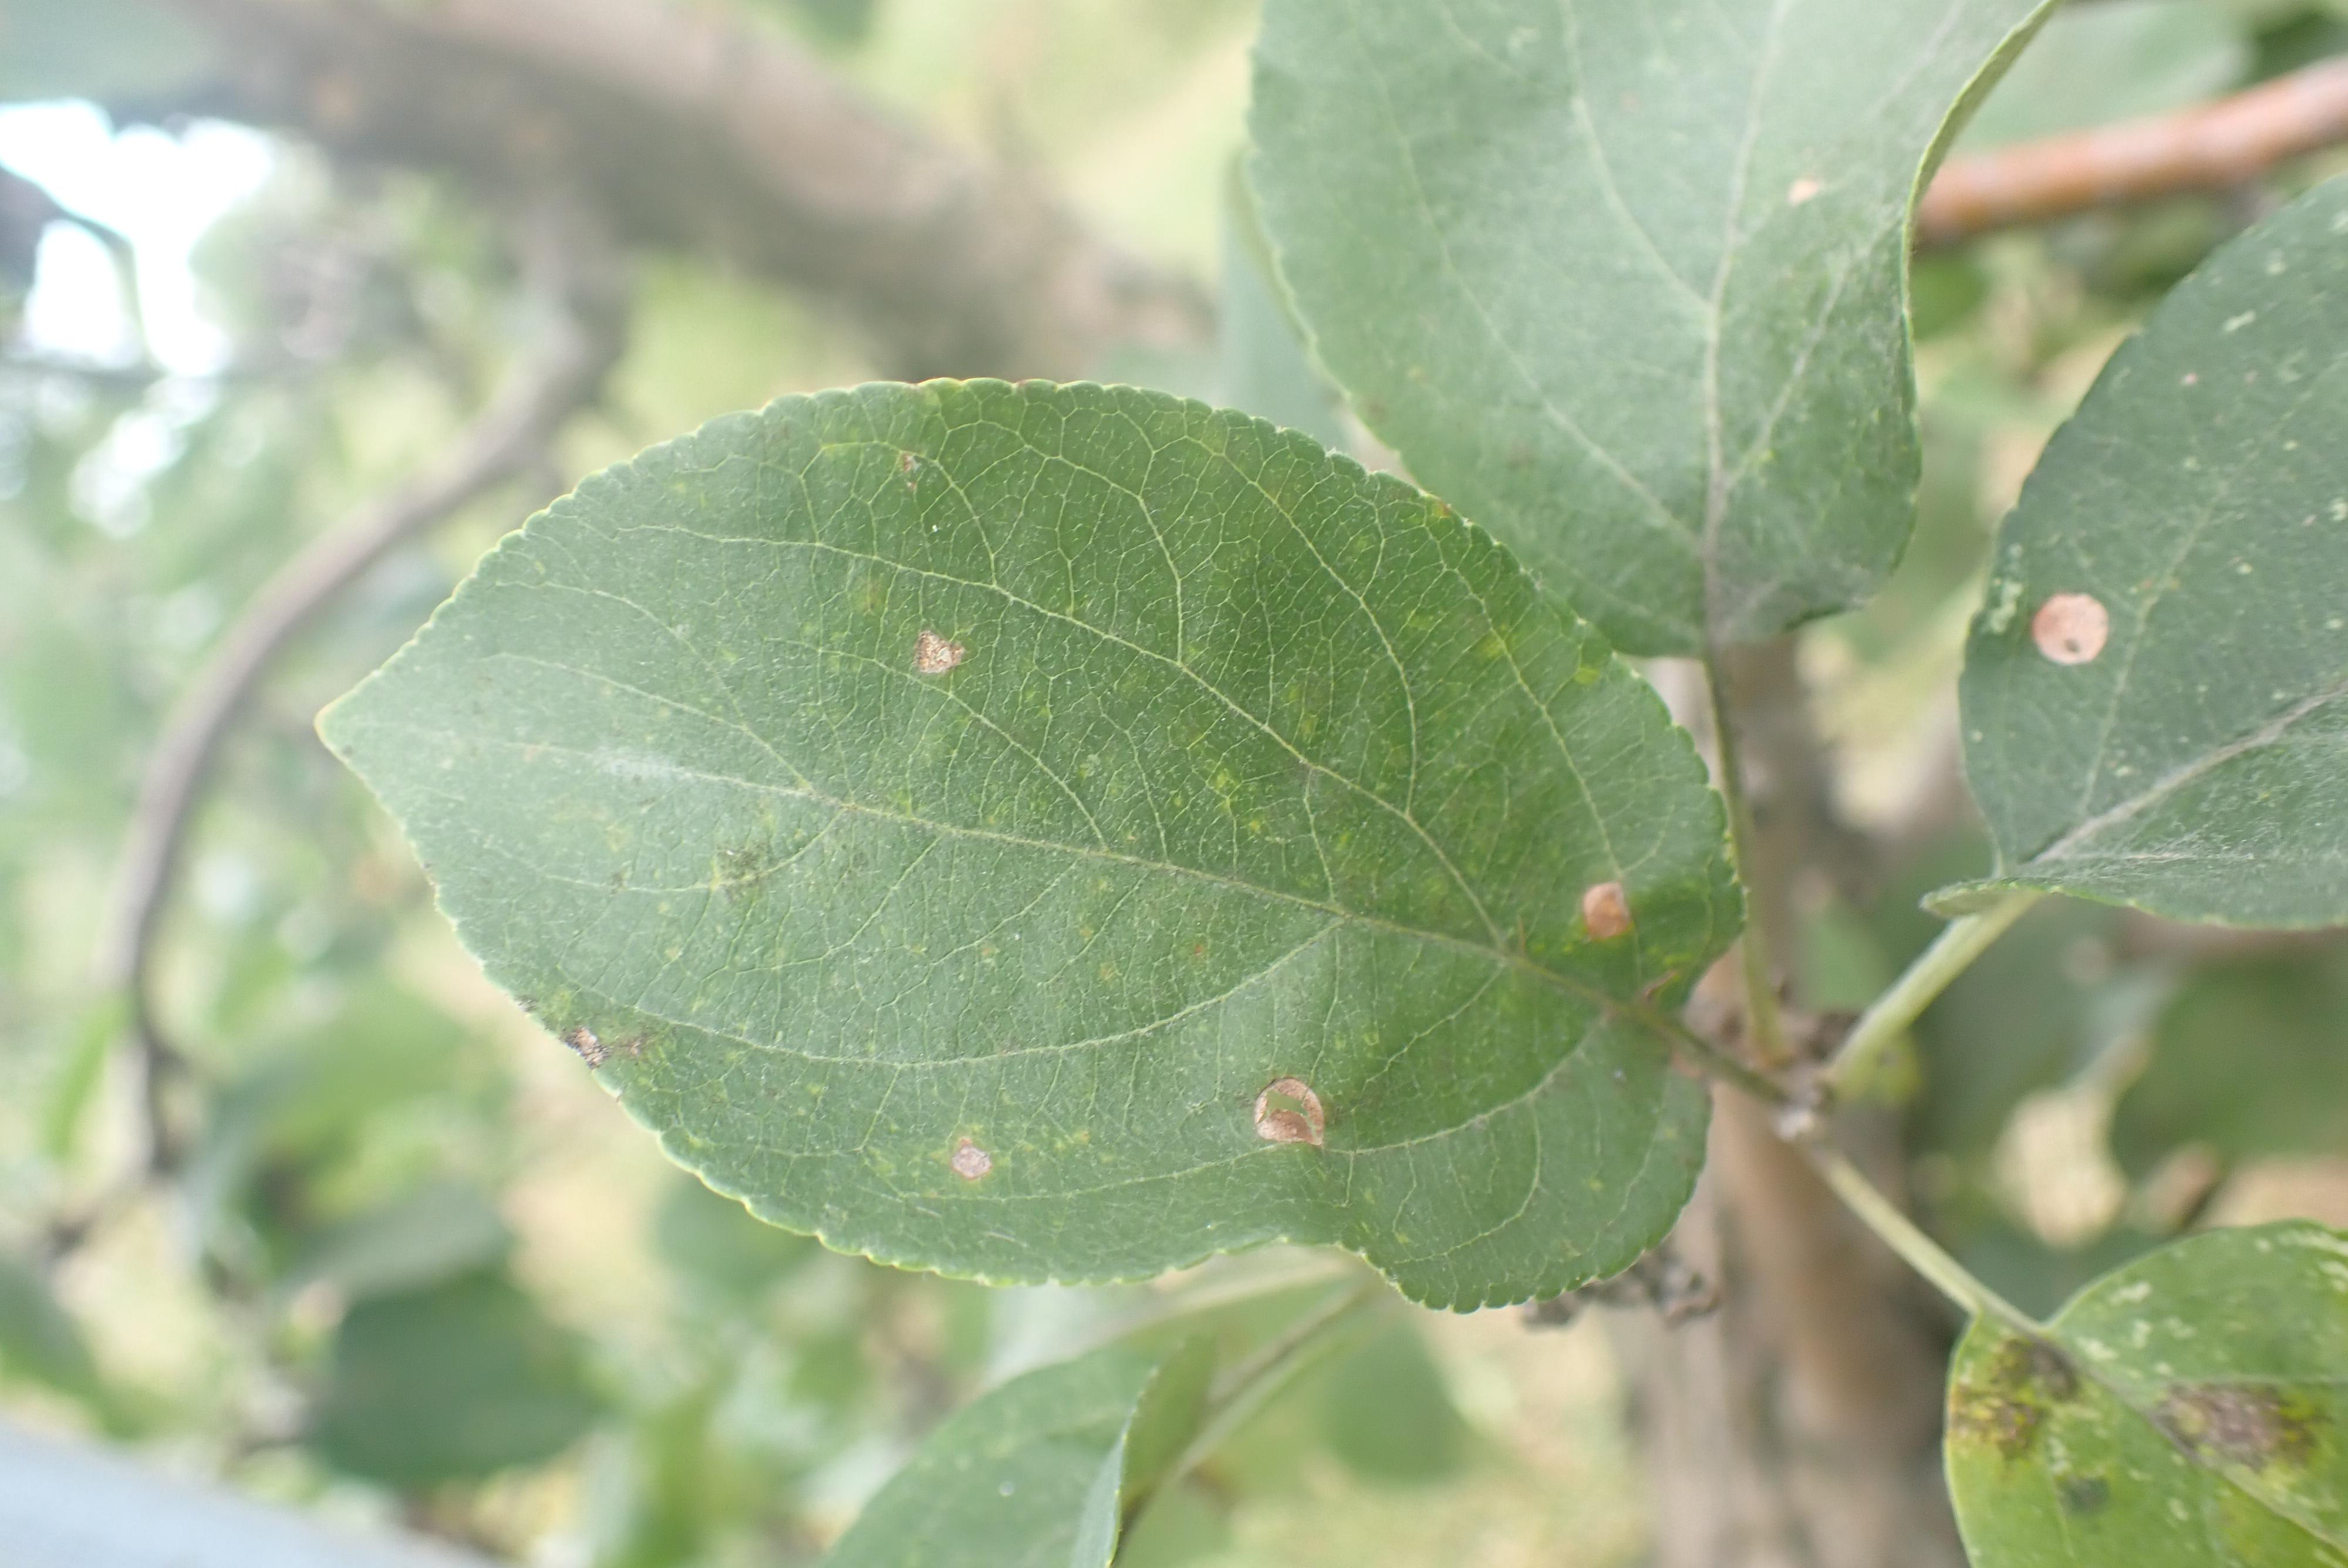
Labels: scab, frog_eye_leaf_spot, complex